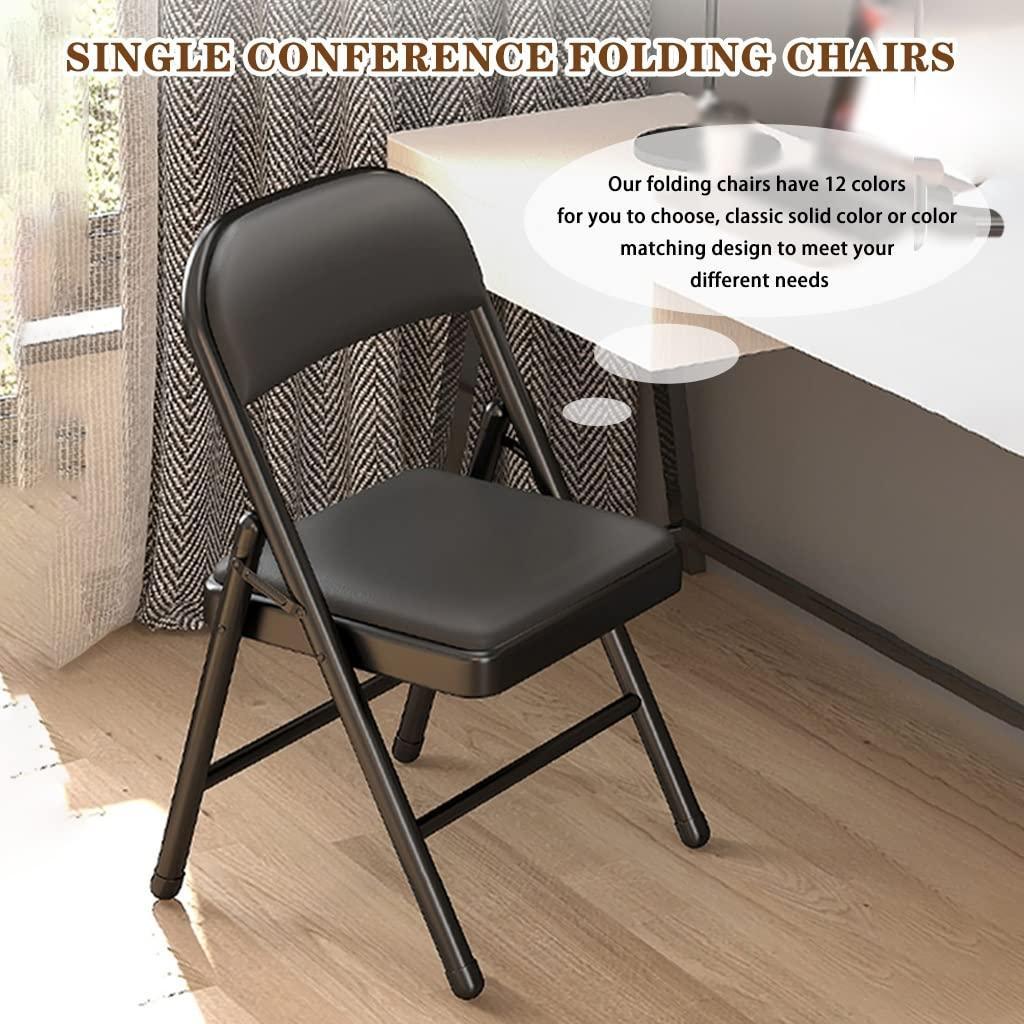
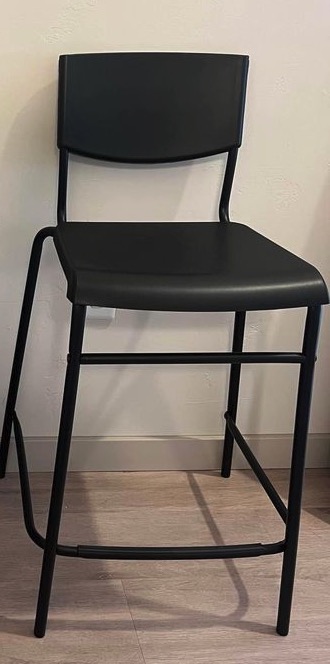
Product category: stool
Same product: no